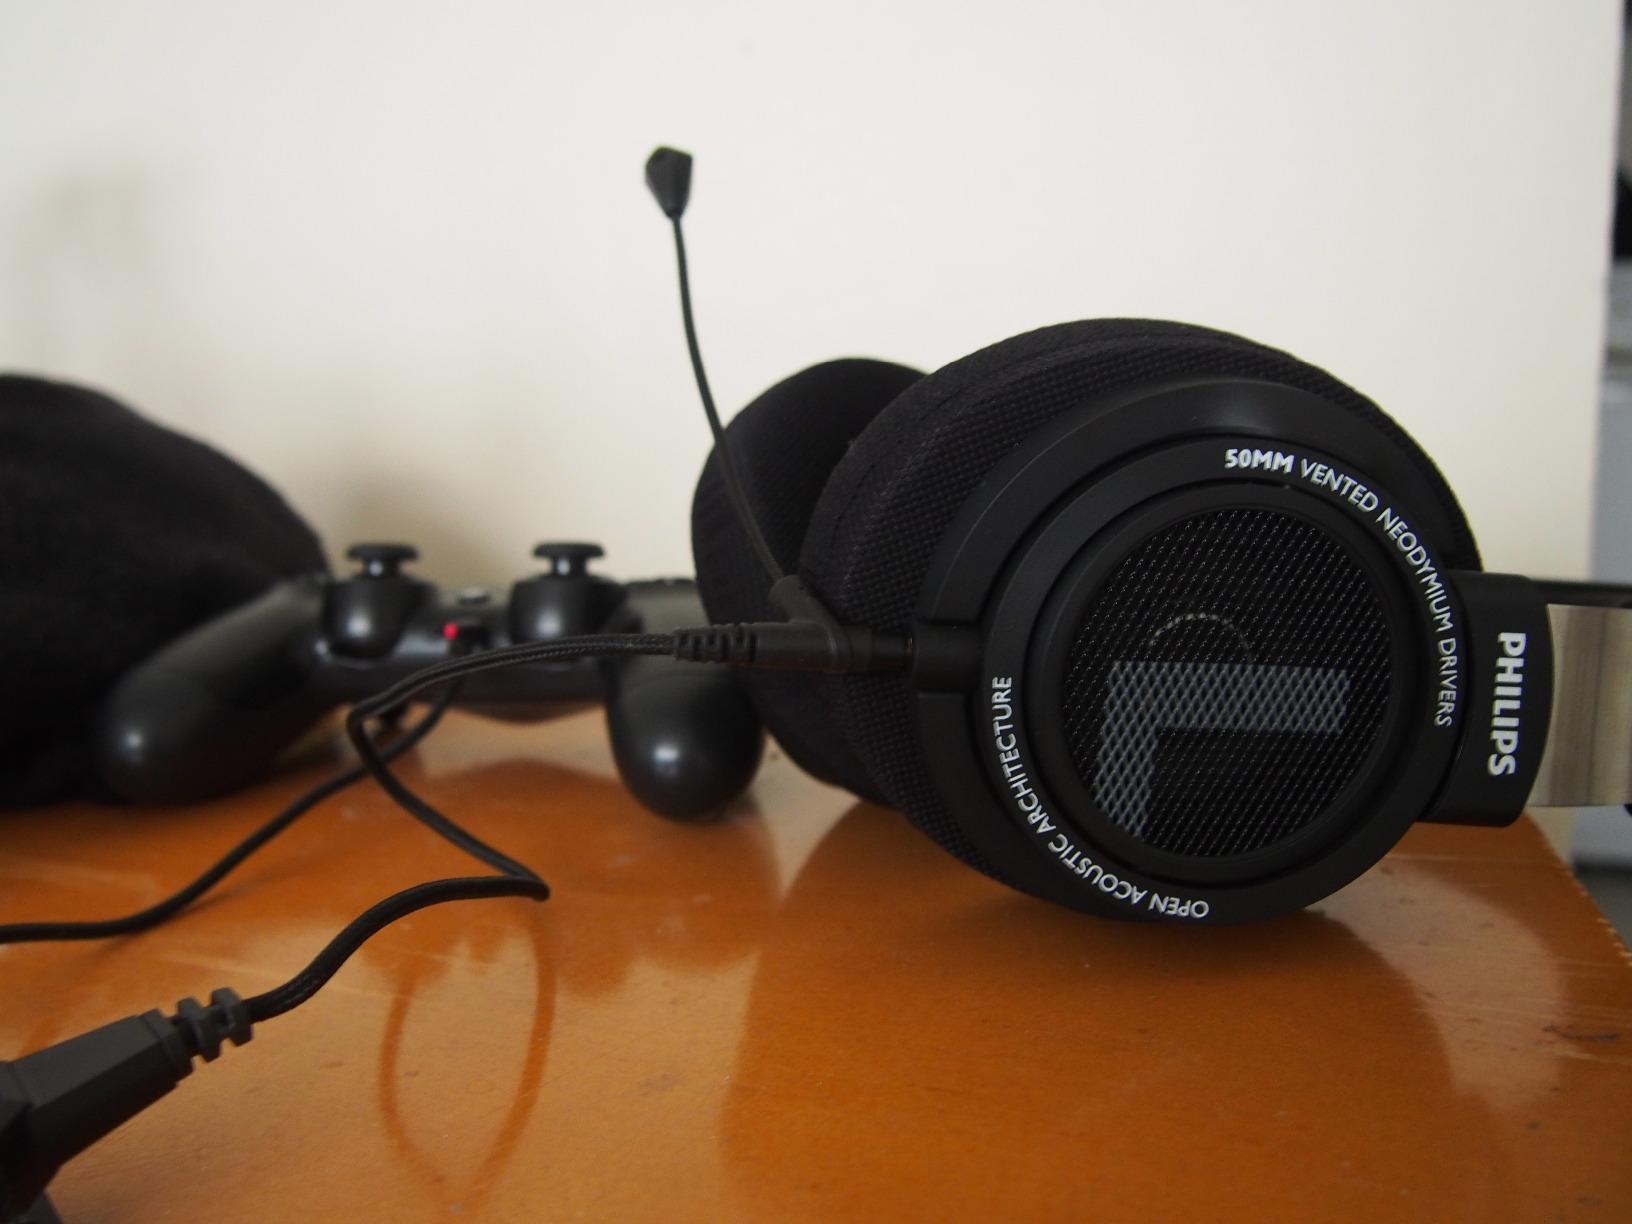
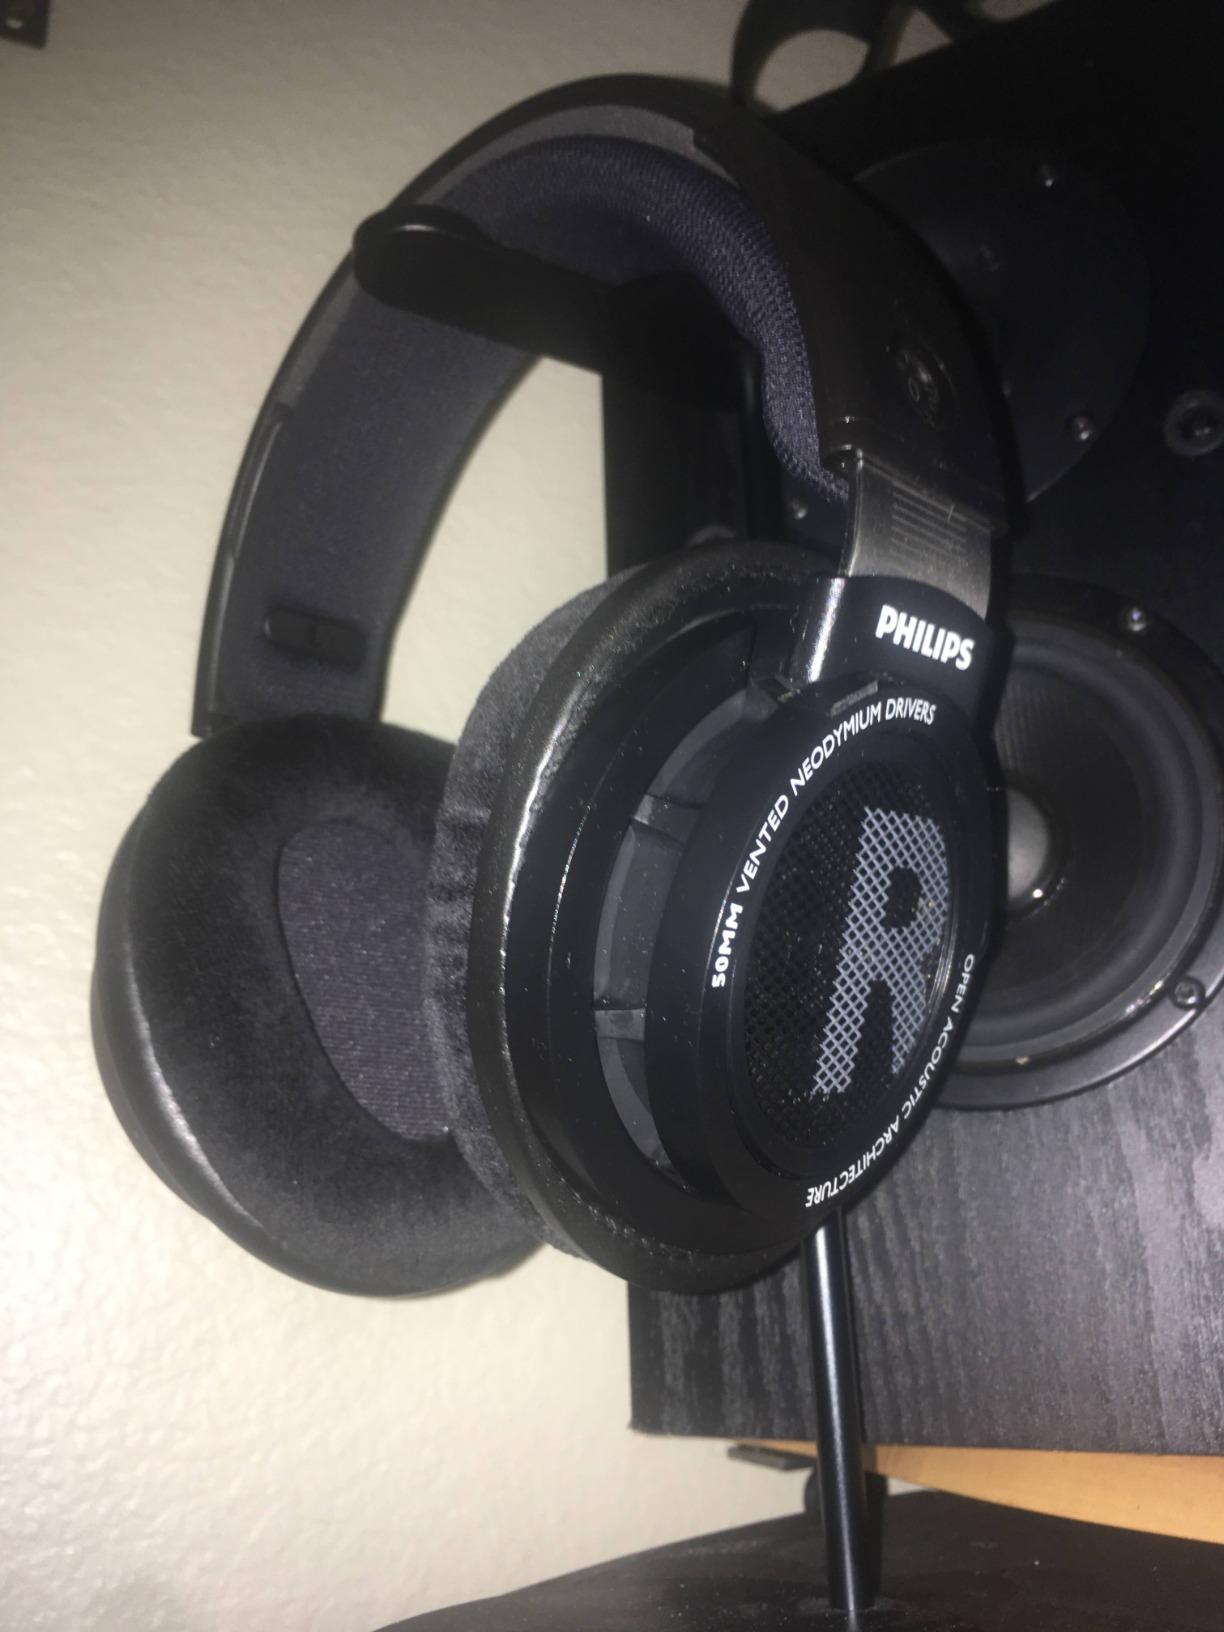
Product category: headphones
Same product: yes